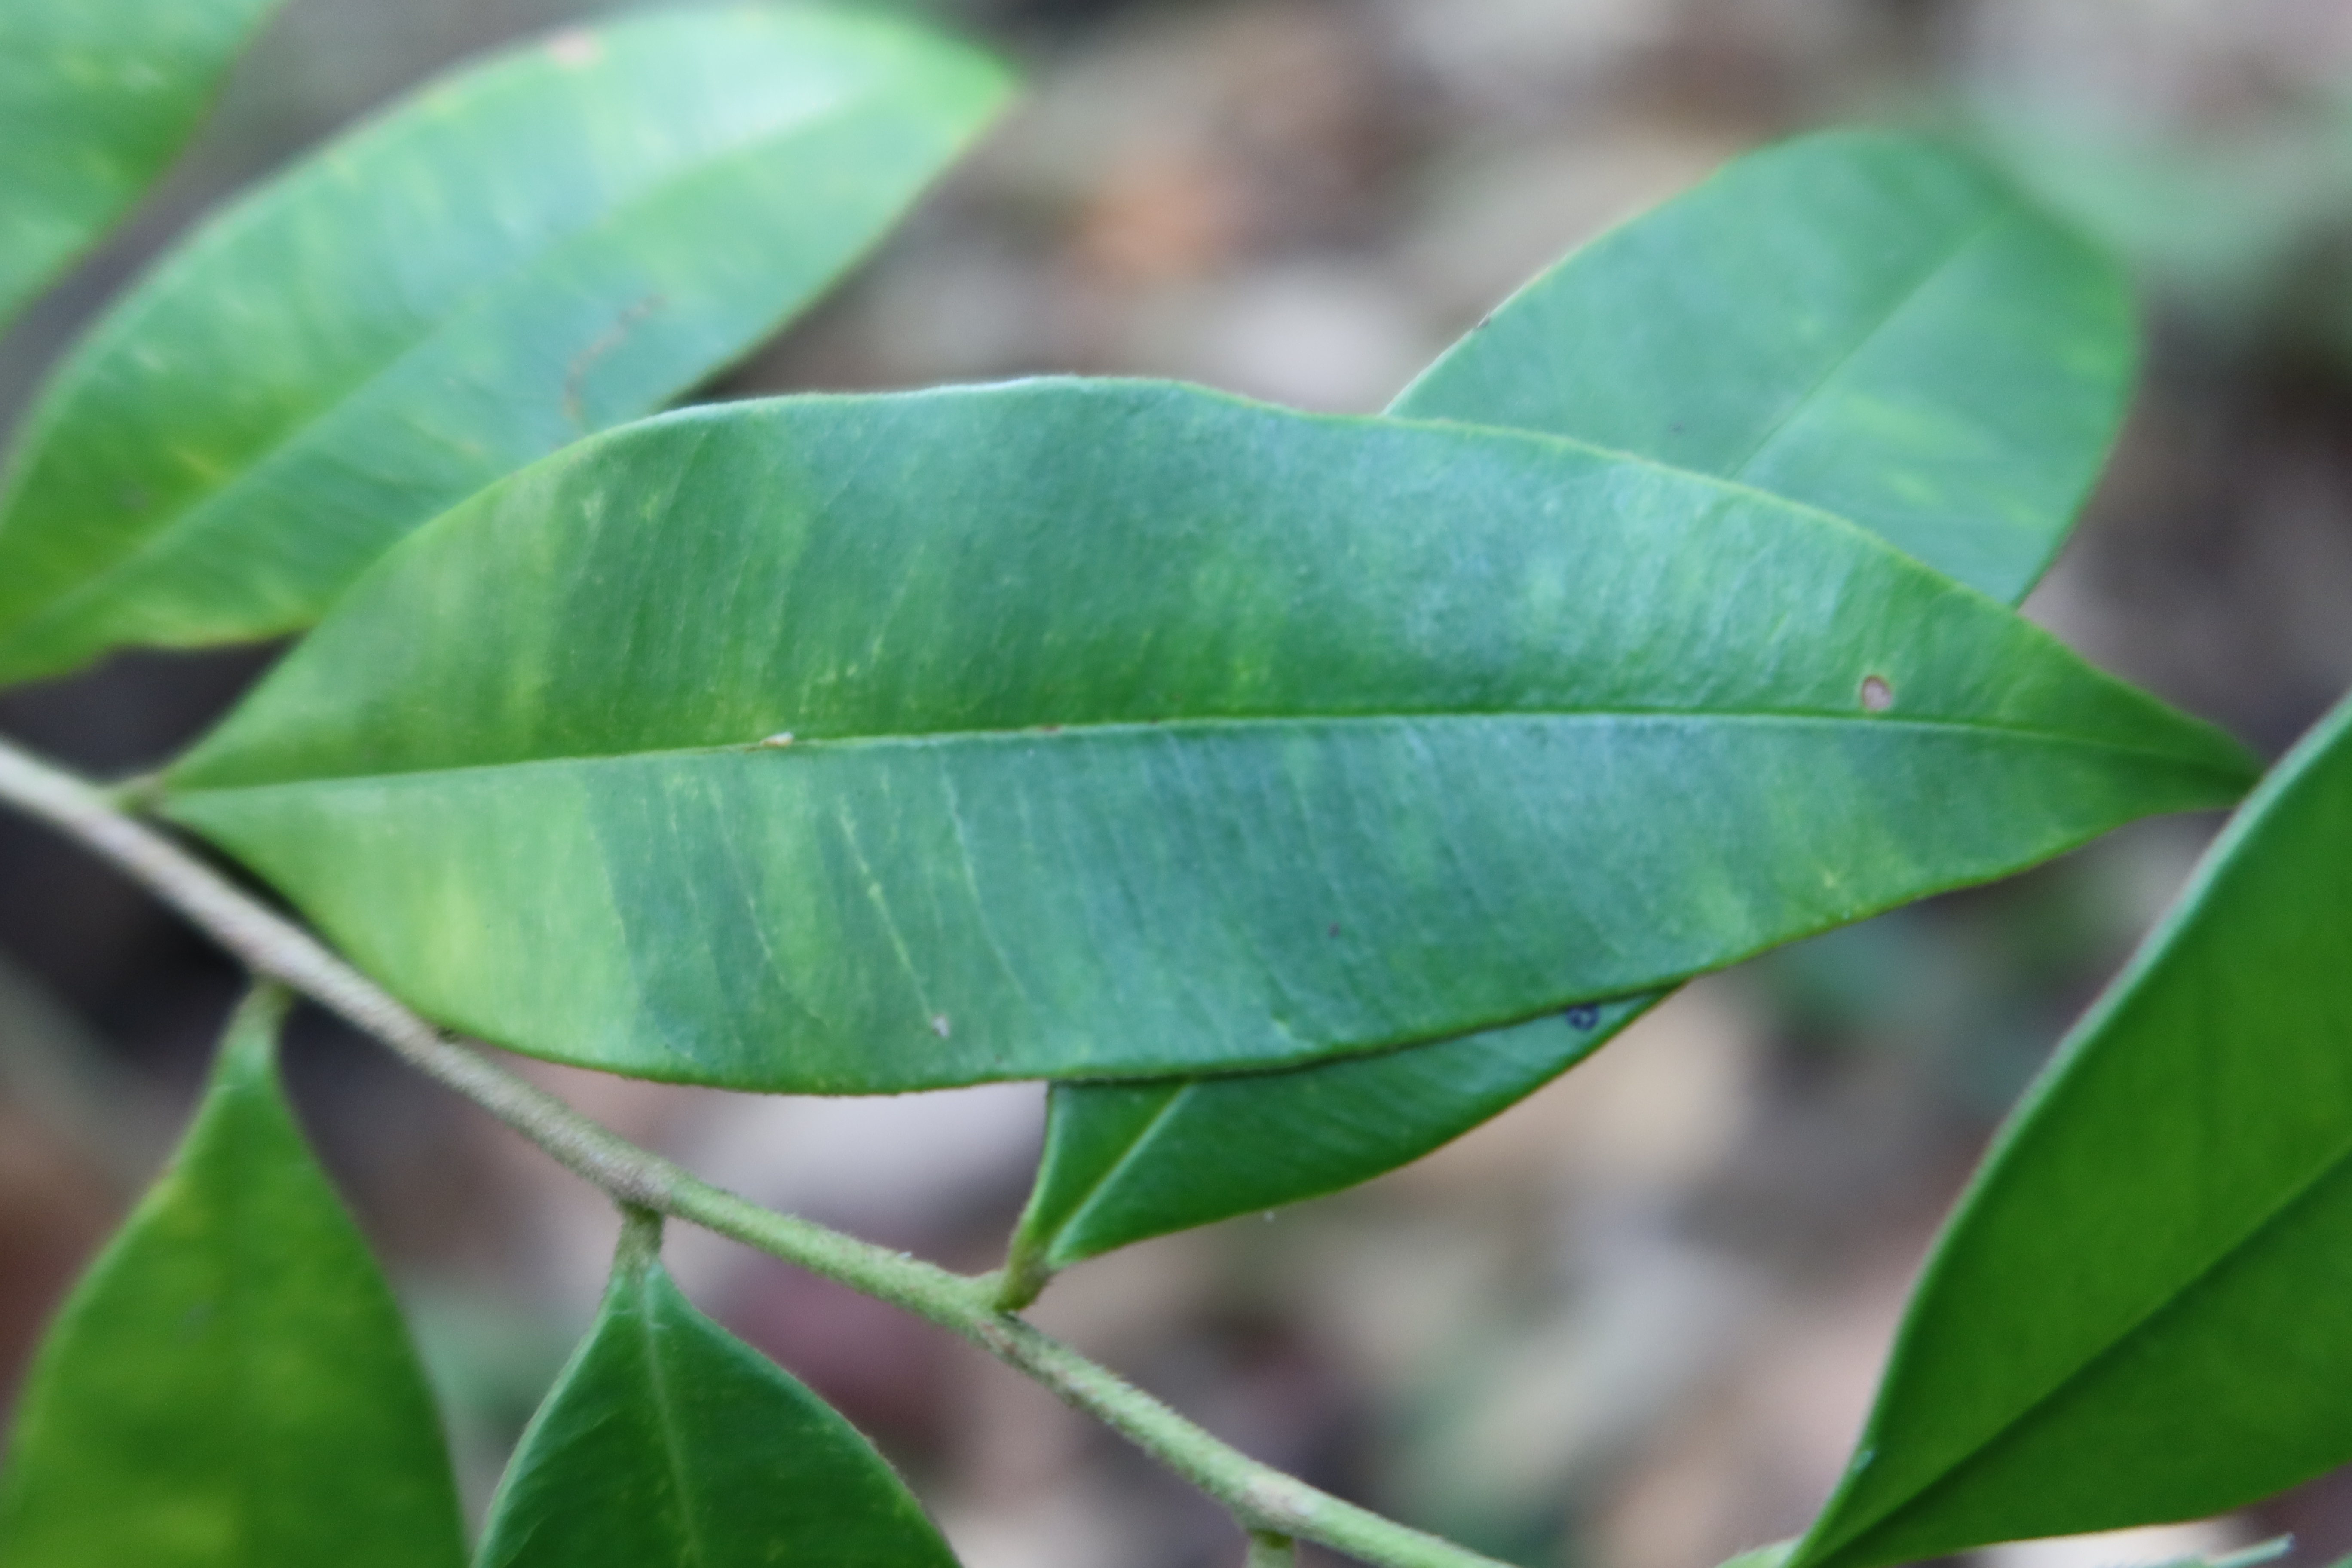
Label: Brown spots